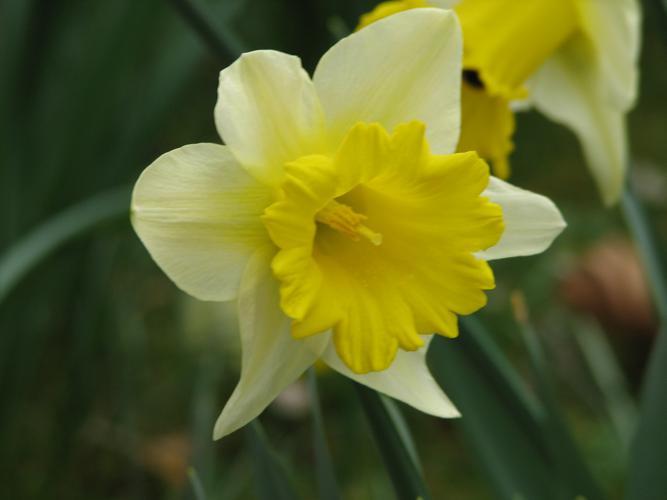
Label: daffodil